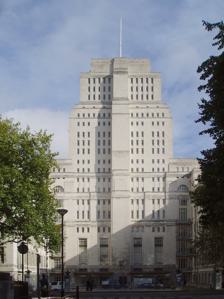
Building: Senate House, London
Country: United Kingdom
Year built: 1937
Administrative centre of the University of London 51°31′16″N 0°07′43″W / 51.5210°N 0.1287°W / 51.5210; -0.1287 Senate House The Senate House of the University of London General information Architectural style Art Deco , Neo-Classical Town or city London , WC1 United Kingdom Construction started 1932 Completed 1937 Client University of London Design and construction Architect(s) Charles Holden Listed Building – Grade II* Official name Senate House, London Designated 28 March 1969 Reference no. 1113107 Senate House is the administrative centre of the University of London , situated in the heart of Bloomsbury , London, immediately to the north of the British Museum . The Art Deco building was constructed between 1932 and 1937 as the first phase of a large uncompleted scheme designed for the university by Charles Holden . It consists of 19 floors and is 210 feet (64 m) high. During the Second World War , the building's use by the Ministry of Information inspired two works of fiction by English writers. The earliest, Graham Greene 's novel The Ministry of Fear (1943), inspired a 1944 film adaptation directed by Fritz Lang set in Bloomsbury. The description of the Ministry of Truth in George Orwell 's novel Nineteen Eighty-Four (1949) evokes the Senate House. His wife Eileen worked in the building for the Censorship Department of the Ministry of Information. Today the main building houses the University of London's Central Academic Bodies and activities, including the offices of the vice-chancellor of the university, the entire collection of the Senate House Library, six of the eight research institutes of the School of Advanced Study , as well as departments of distance learning provider University of London Worldwide . History After the First World War the University of London , then based at the Imperial Institute in Kensington was in urgent need of new office and teaching space to allow for its growth and expansion. In 1921, the government bought 11 acres (4.5 ha) of land in Bloomsbury from the Duke of Bedford to provide a new site for the university. However, many within the university were opposed to a move, and, in 1926, the Duke bought back the land. However, the election of William Beveridge to the post of vice-chancellor of the university in June 1926 was highly significant as Beveridge supported a move to Bloomsbury. Beveridge persuaded the Rockefeller Foundation to donate £400,000 to the university and the original site was reacquired in 1927. The Crush Hall of Senate House Beveridge saw the university as one "for the nation and the world, drawing from overseas as many students as Oxford and Cambridge and all the other English universities together." and specified that "the central symbol of the University on the Bloomsbury site can not fittingly look like an imitation of any other university, it must not be a replica from the Middle Ages. It should be something that could not have been built by any earlier generation than this, and can only be at home in London ... (the building) means a chance to enrich London – to give London at its heart not just more streets and shops ... but a great architectural feature ... an academic island in swirling tides of traffic, a world of learning in a world of affairs." The grand art deco design was the work of Charles Holden , who was appointed as architect in March 1931 from a short list which also included Giles Gilbert Scott , Percy Scott Worthington , and Arnold Dunbar Smith . In making their choice, Beveridge and the Principal, Edwin Deller, were influenced by the success of Holden's recently completed 55 Broadway , designed as the headquarters for the London Electric Railway and then the tallest office building in London. Holden's original plan for the university building was for a single structure covering the whole site, stretching almost 1,200 feet (370 m) from Montague Place to Torrington Street. It comprised a central spine linked by a series of wings to the perimeter façade and enclosing a series of courtyards. The scheme was to be topped by two towers; the taller Senate House and a smaller one to the north. The design featured elevations of load-bearing brick work faced with Portland stone . Construction began in 1932 and was undertaken by Holland, Hannen & Cubitts . King George V laid the ceremonial foundation stone on 26 June 1933 and the first staff moved in during 1936, the university's centenary year. On 27 November 1936, a group of university officials, led by the Principal, Sir Edwin Deller, went out to inspect the work in progress.  Suddenly, without warning, a skip being pushed by a workman overhead accidentally fell down and hit them.  All were rushed to University College Hospital , where three days later, Deller died of his injuries. Due to a lack of funds, the full design was gradually cut back, and only the Senate House and Library were completed in 1937, although the external flanking wings of the north-eastern courtyard were not constructed. As he had with his earlier buildings, Holden also prepared the designs for the individual elements of the interior design. The completion of the buildings for the Institute of Education and the School of Oriental Studies followed, but the onset of the Second World War prevented any further progress on the full scheme. Critical opinion Senate House Entrance, facing south block The architectural character and scale of the building has received both positive and negative criticism since its construction. Steen Eiler Rasmussen , a friend of Holden, commented that, with the expansive design, "the London University is swallowing more and more of the old houses, and this quarter – which the Duke of Bedford laid out for good domestic houses – has taken on quite a different character." Evelyn Waugh , in Put Out More Flags (1942), describes it as "the vast bulk of London University insulting the autumnal sky." Positive comments came from functionalist architect Erich Mendelsohn in 1938, who wrote to Holden that he was "very much taken and am convinced that there is no finer building in London." Architectural historian Arnold Whittick described the building as a "static massive pyramid ... obviously designed to last for a thousand years", but thought "the interior is more pleasing than the exterior. There is essentially the atmosphere of dignity, serenity and repose that one associates with the architecture of ancient Greece." Nikolaus Pevsner was less enthusiastic. He described its style as "strangely semi-traditional, undecided modernism" and summarised the result: "The design certainly does not possess the vigour and directness of Charles Holden's smaller Underground stations." Others have described it as Stalinist or as totalitarian due to its great scale. Holden recognised that his architectural style placed him in "rather a curious position, not quite in the fashion and not quite out of it; not enough of a traditionalist to please the traditionalists and not enough of a modernist to please the modernists." Present day The Senate House tower, as seen from below Senate House Steps, August 2023 Senate House remains a prominent landmark throughout Bloomsbury and is visible from some distance away. The building was listed as Grade II* in 1969. Following a multimillion-pound refurbishment in 2006, Senate House has also become a conference and event venue playing host to some of the city's most prestigious events including London Fashion Week . Following the relaxation of the rules in the UK on university status under the Major government and consequential stirrings towards full independence of the larger London University colleges, the future of Senate House and its library has from time to time been called into question.  However, Senate House remains, and continues to be home both to the vice-chancellor of the University of London and to the deep resources of the university library; indeed, it re-opened in 2006 after undergoing a refurbishment to bring it up to modern standards and to reinstate some of Holden's original interiors. Some schools in constituent colleges, such as the Birkbeck School of Computer Science and Information Systems (until 2010), and the School of Advanced Study (the UK's national centre for the facilitation and promotion of research in the humanities and social sciences) are or were based in Senate House. SOAS moved into the north block of Senate House from 2016. The main entrance is from Malet Street to the west and the rear entrance from Russell Square to the east. In recent years, Senate House has been associated with high-profile industrial relations disputes. In December 2018, a boycott of the University of London , including Senate House, organised by the Independent Workers' Union of Great Britain and supported by a number of high-profile politicians, journalists and academics, including John McDonnell , Owen Jones , Ken Loach and David Graeber came into effect. This campaign of 'direct action' aims to put pressure on the University of London to bring outsourced workers back into the employment of the university by targeting what is a major source of both prestige and revenue for the university. Numerous events during the 2018–19 academic year were cancelled or relocated, and over 350 individual academics, as well as a number of UCU branches all signatories to the campaign. In May 2019 receptionists, porters as well post room and audio-visual (AV) equipment workers were made University of London staff, followed by security guards in May 2020. Senate House Library Senate House Library Senate House Library (formerly known as the University of London Library) occupies the fourth to the 18th floors of the building, with the public areas of the library on the fourth to seventh floors. The library is open to staff and students of all colleges within the university (although levels of access differ between institutions) and contains material relevant chiefly to arts, humanities, and social science subjects. The library is administered by the central university as part the Senate House Libraries , and in 2005 had more than 32,000 registered users. It holds around three million volumes, including 120,000 volumes printed before 1851. The library started with the foundation of the University of London in 1836, but began to develop from 1871 when a book fund was started. Along with a subscription to over 5,200 journals, other resources include the Goldsmiths' Library of Economic Literature, and the Palaeography room's collection of western European manuscripts . The library also holds over 170,000 theses by graduate students. From 2006 onwards, the library has been undergoing a comprehensive refurbishment process. The library is also home to the University of London archives, which include the central archive of the university itself and many other collections, including the papers of social reformer Charles Booth , philosopher Herbert Spencer , actress and mystic Florence Farr , author and artist Thomas Sturge Moore , writer Opal Whiteley , and publishing company Gerald Duckworth and Company Ltd . Since June 2021, the librarian has been Catríona Cannon ; she is also director of the Library Transformation Programme for the University of London. In popular culture View of Senate House from London Eye Due to its imposing architecture, Senate House is popular with the film and television industries as a shooting location; often for official buildings. It inspired the description of the Ministry of Truth in George Orwell's Nineteen Eighty-Four . Films that have featured the building include the 1995 version of Richard III (interior of a government building), the 1984 film of Nineteen Eighty-Four (exterior of the apartment building where O'Brien lives), Blue Ice (a hotel), Spy Game (lobby of CIA Headquarters), Batman Begins (lobby of a court), The Dark Knight Rises (a costume ball), Nanny McPhee and the Big Bang (a war office), Fast & Furious 6 (Moscow Interpol HQ), Jack Ryan: Shadow Recruit (Moscow restaurant), No Time to Die (MI6 Reception) and The 355 (a Shanghai casino). For television, the building has featured in Jeeves and Wooster (the exterior of Wooster's Manhattan apartment building), Killing Eve , and other programmes. Senate House is a prominent location in the first chapters of the 1951 post-apocalyptic novel The Day of the Triffids by John Wyndham , and was thus used (as itself) in the television adaptation The Day of the Triffids . In CJ Sansom’s 2014 alternative history novel, Dominion, the building has been taken over as the 1952 German embassy. See also List of tallest buildings and structures in London References Notes